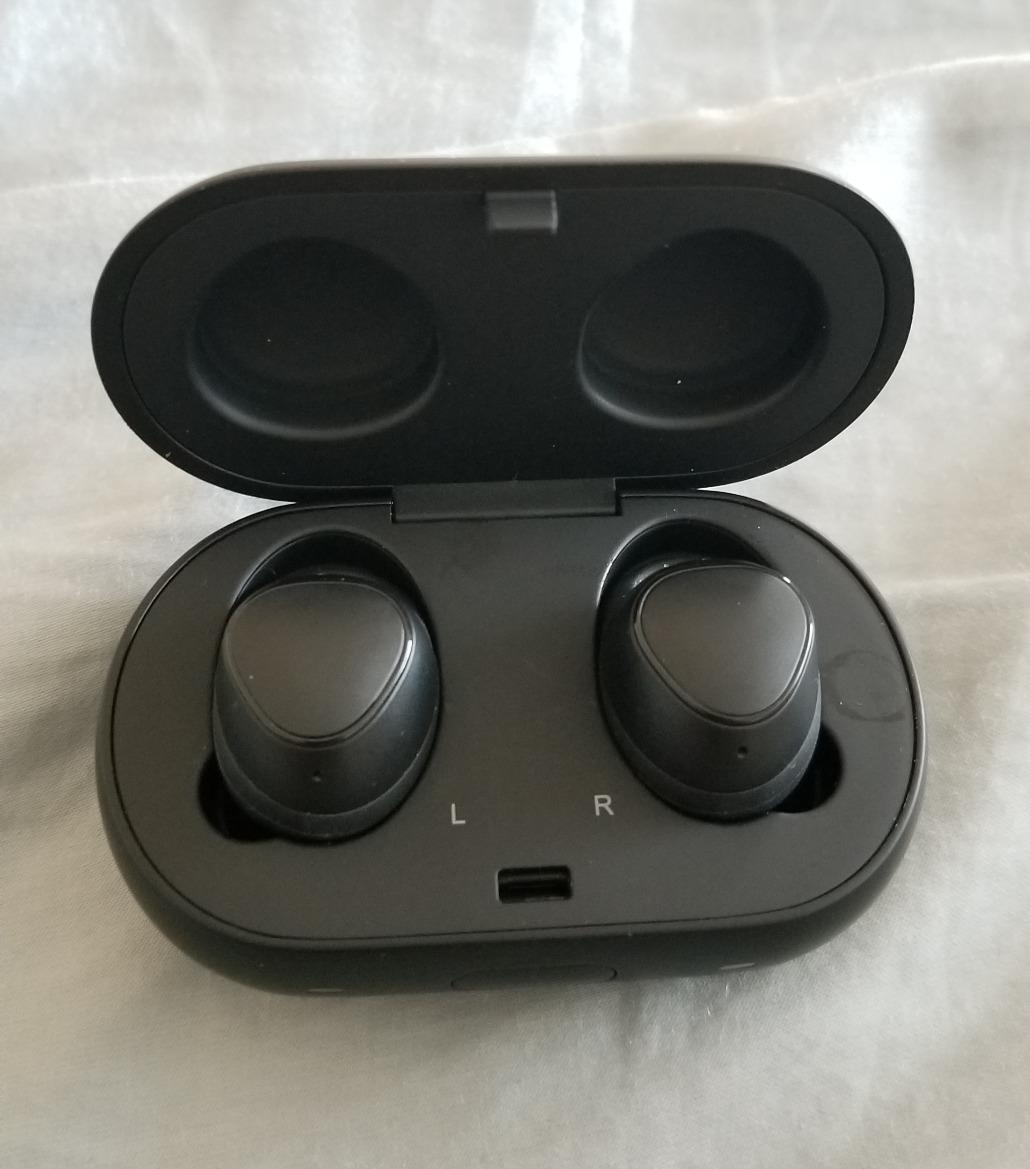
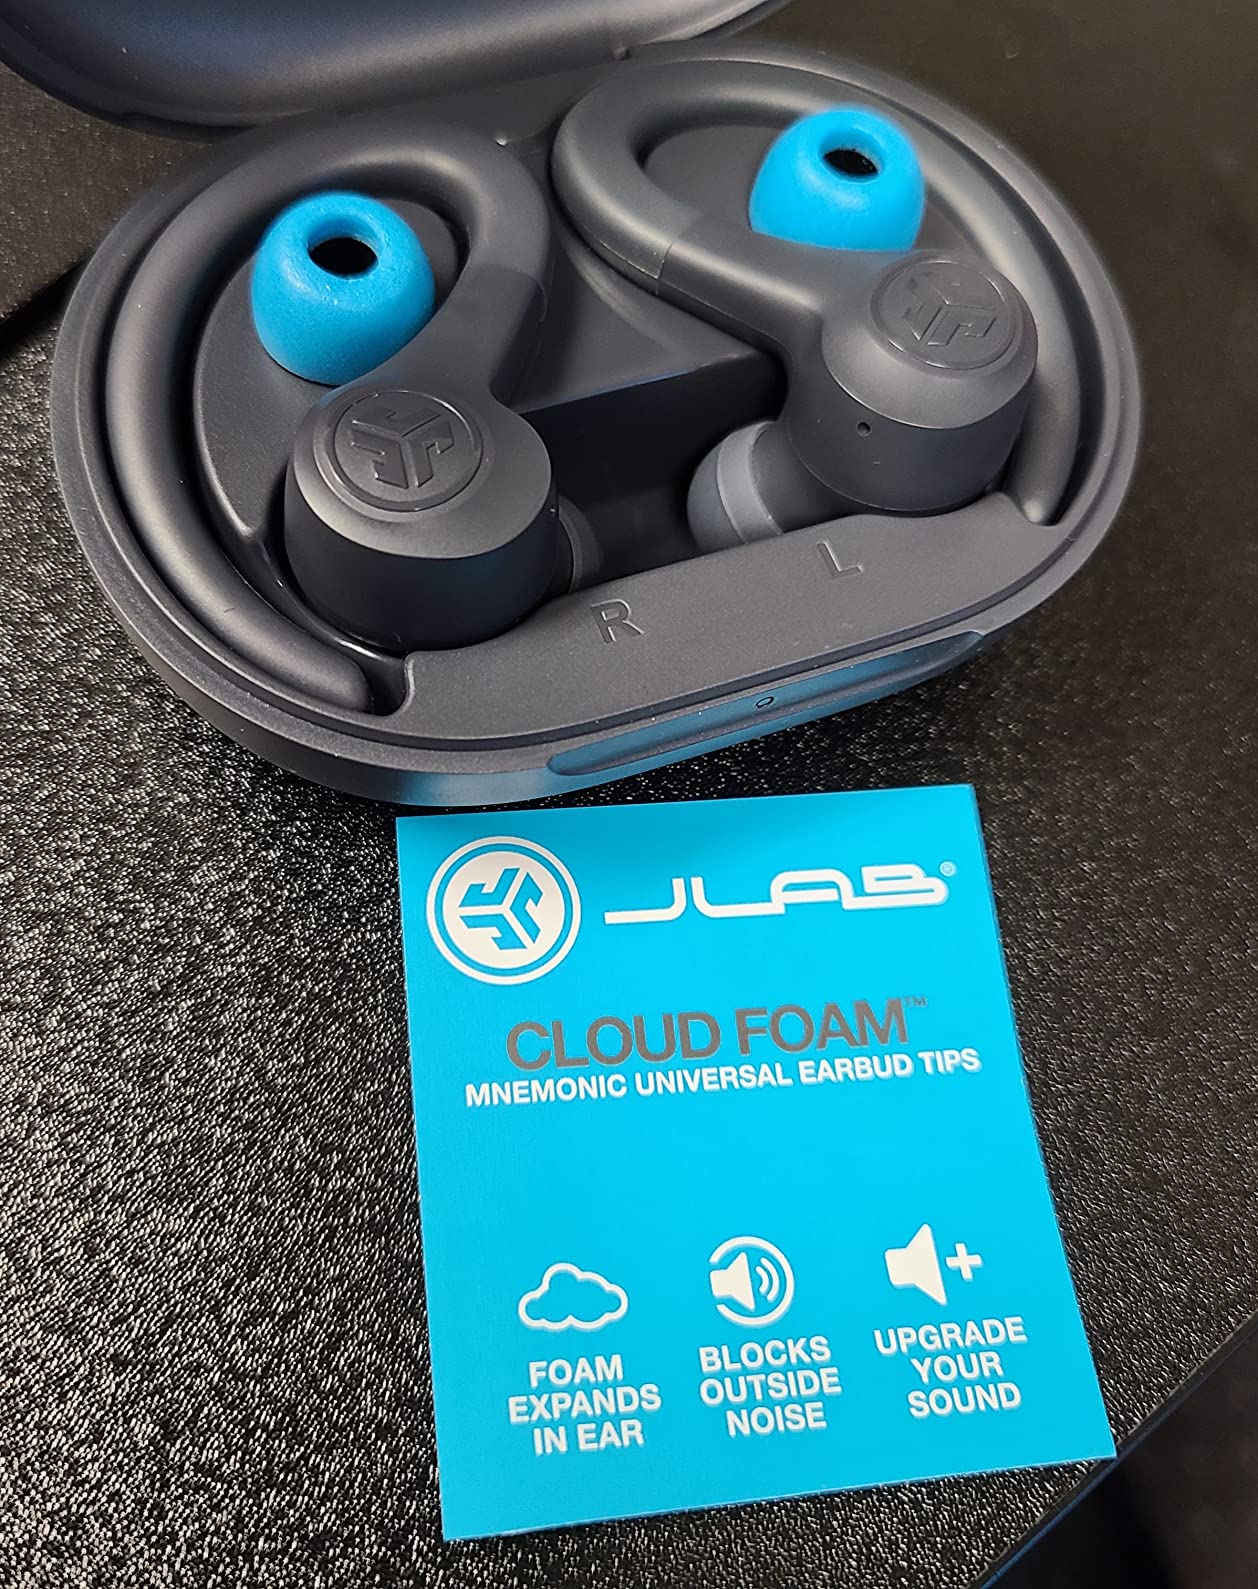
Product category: earbuds
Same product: no